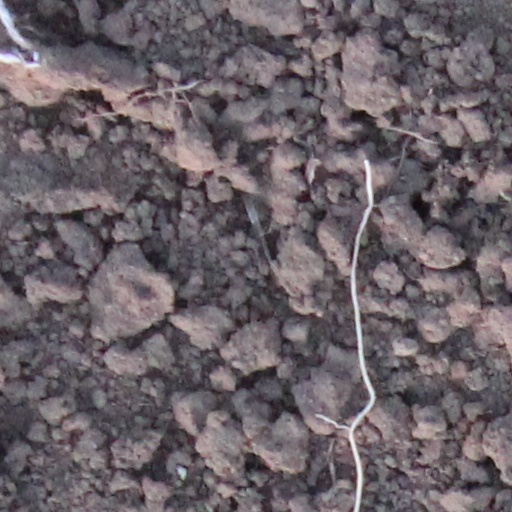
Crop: wheat